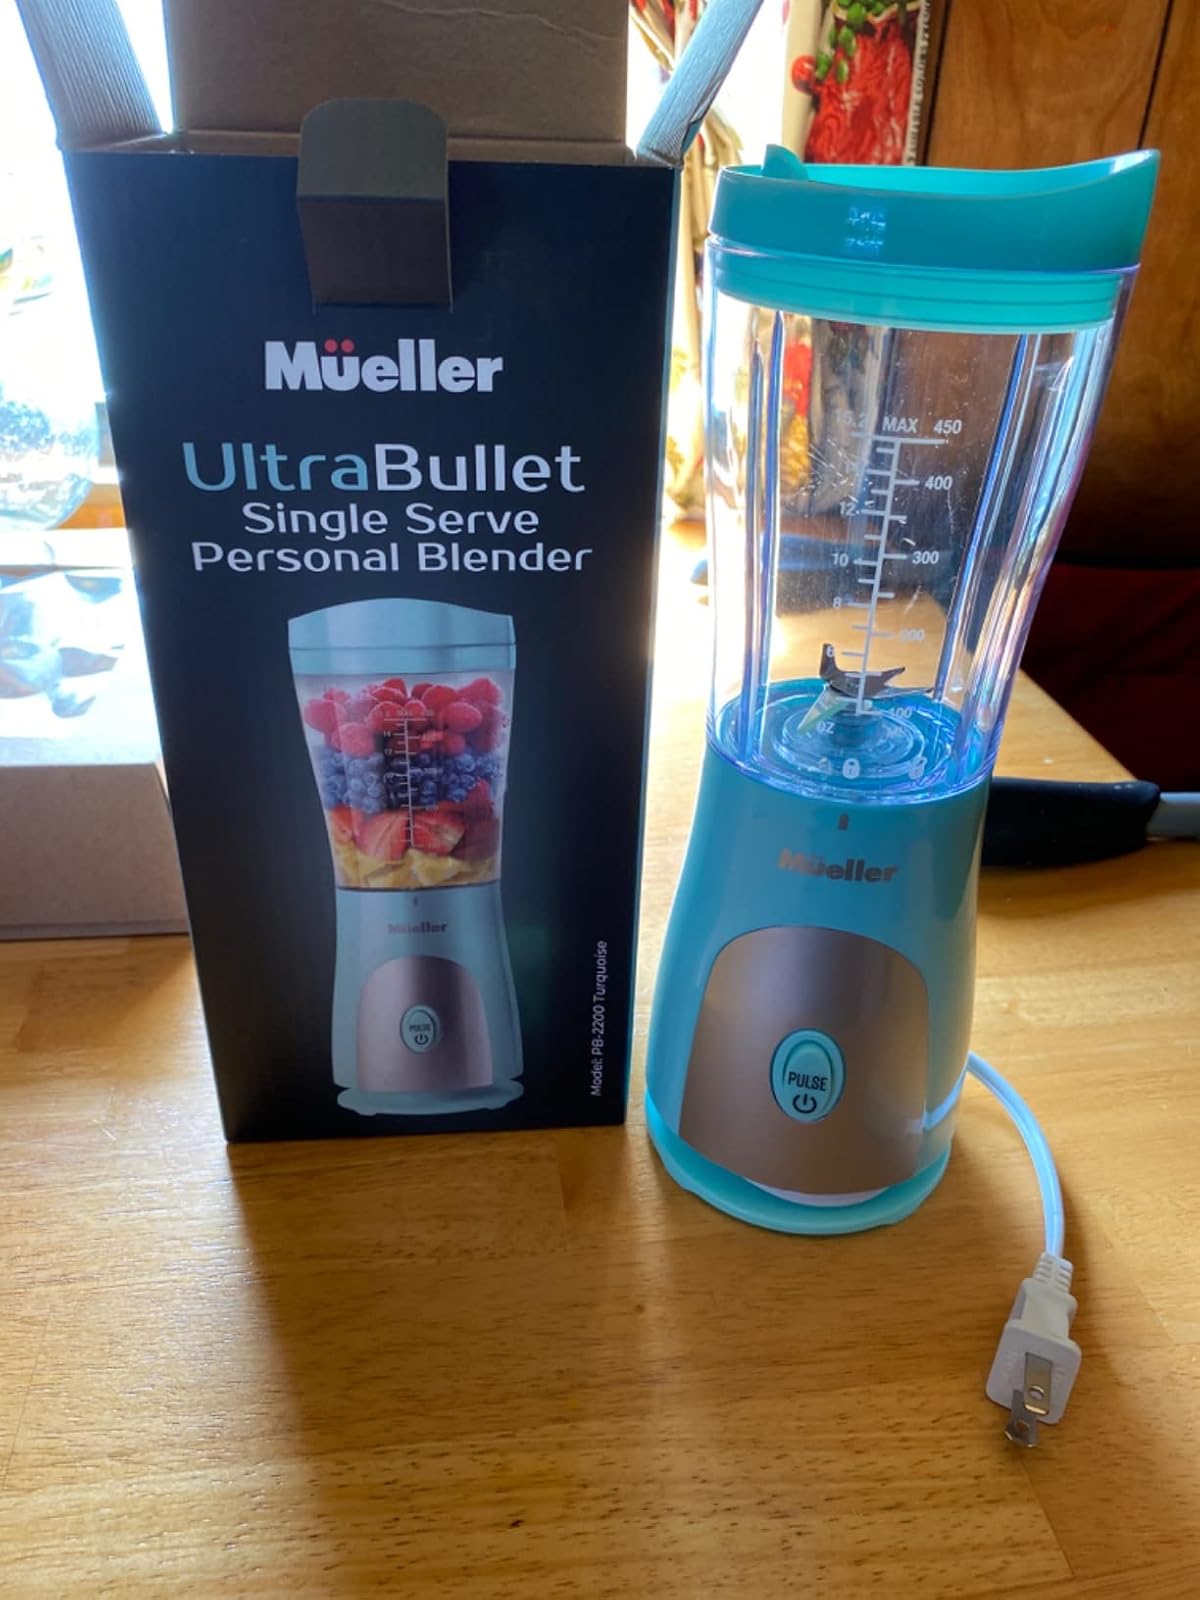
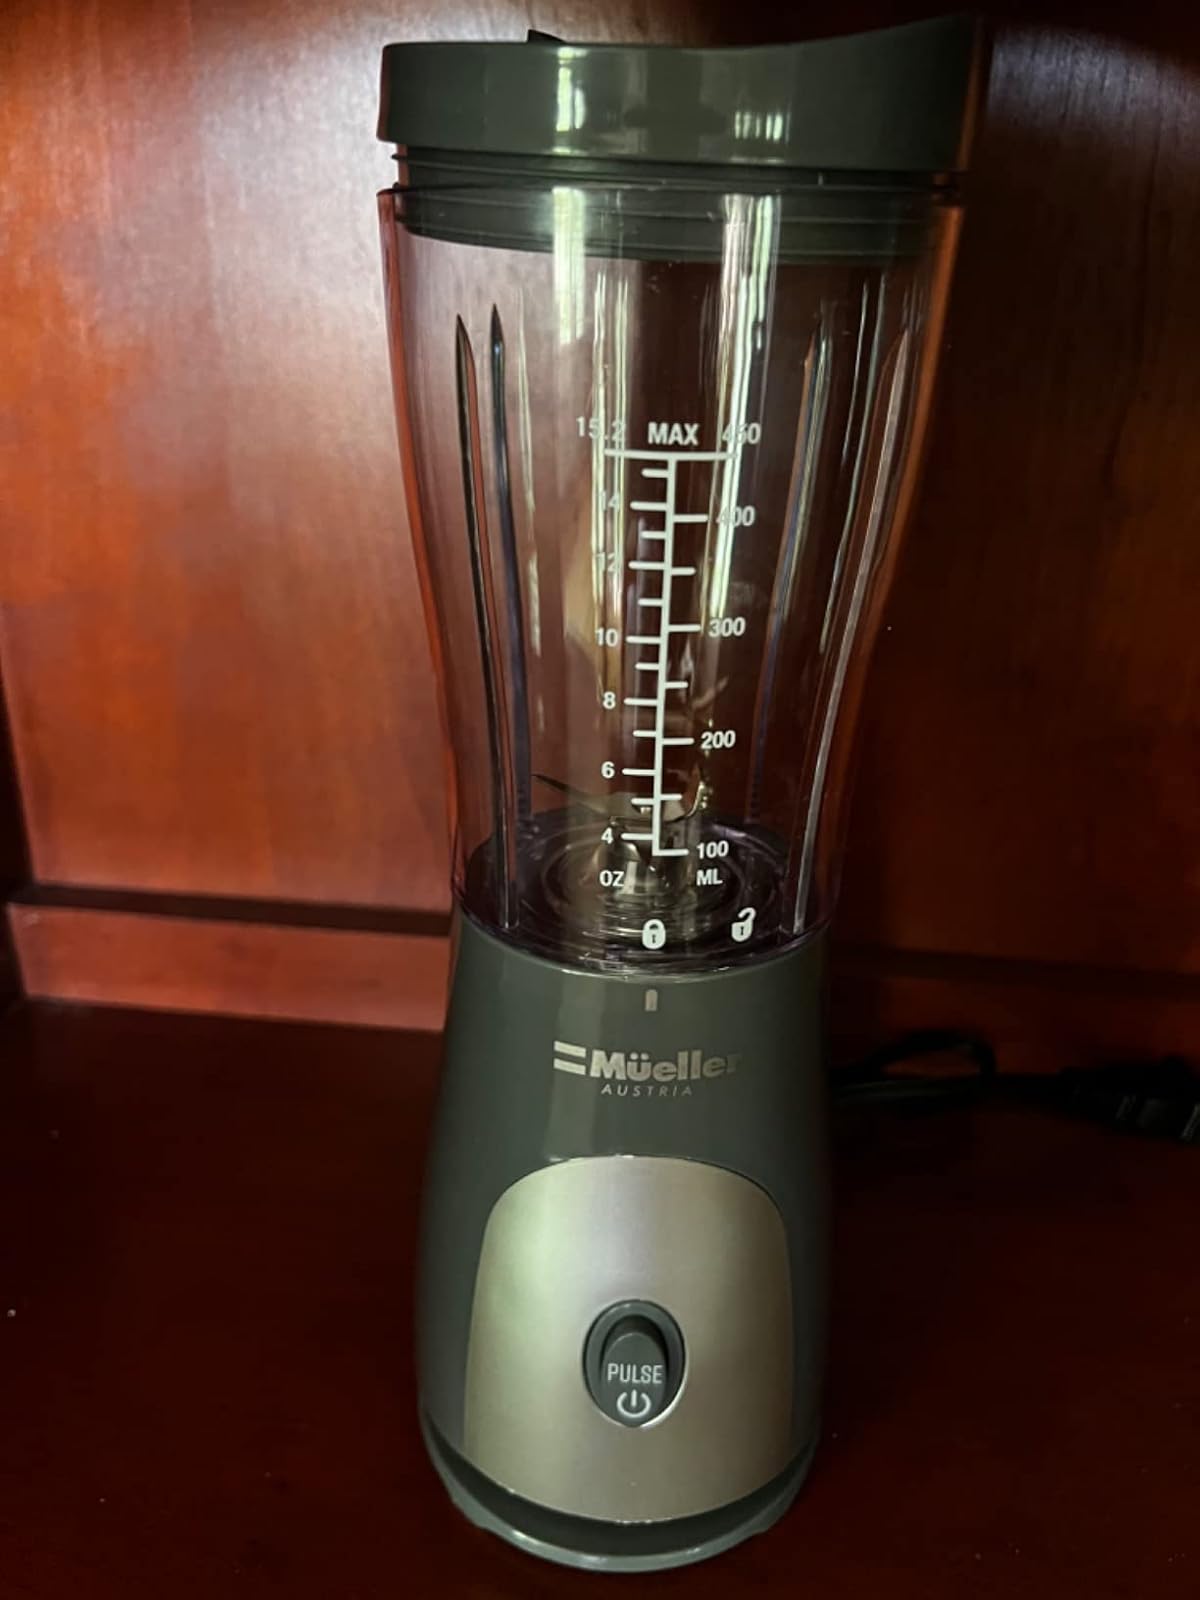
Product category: items_blender
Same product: no